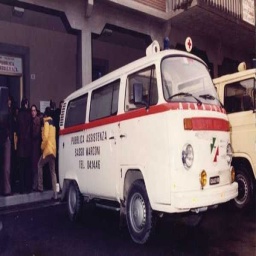
Label: ambulance